Steve Mizerany

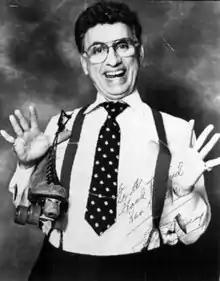
Steve Mizerany, in a pose emblematic of his public persona

Steve Mizerany (died April 15, 2011) was an American business owner and media personality. Mizerany was known in St. Louis, Missouri for the outsized personality he displayed as the star of his own advertisements.